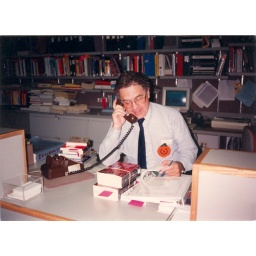
Former library director Mike Madden working at the reference desk in Oct. 1990.